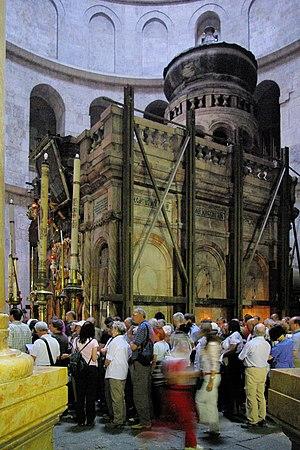
Jérusalem, Édicule du Saint-Sépulcre
Le pèlerinage du pape Paul VI en Terre sainte se déroula du 4 au 6 janvier 1964. C'est la première fois depuis le pape Pie VII que le souverain pontife quittait l'Italie pour participer à un voyage à l'étranger. Ce pèlerinage en Terre sainte contribua à donner à Paul VI l'image d'un pape pèlerin.